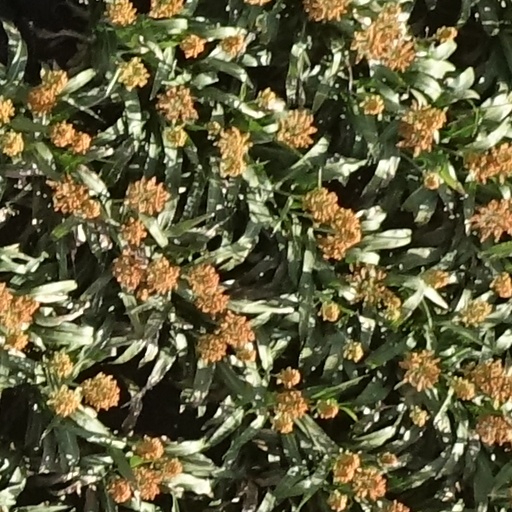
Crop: sorghum